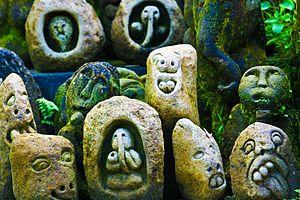
Bali est une île du Sud de l'Indonésie située entre les îles de Java et de Lombok. Elle fait partie des petites îles de la Sonde. Sa superficie est de 5 637 km². La population de l'ensemble des îles de la province de Bali était de 3 890 000 habitants en 2010, soit une densité de 690 habitants/km². Administrativement, l'île fait partie de la province du même nom et accueille sa capitale, Denpasar, dans le sud de l'île.